Question: Please indicate a possible affordance area of the apple that can be used for eating
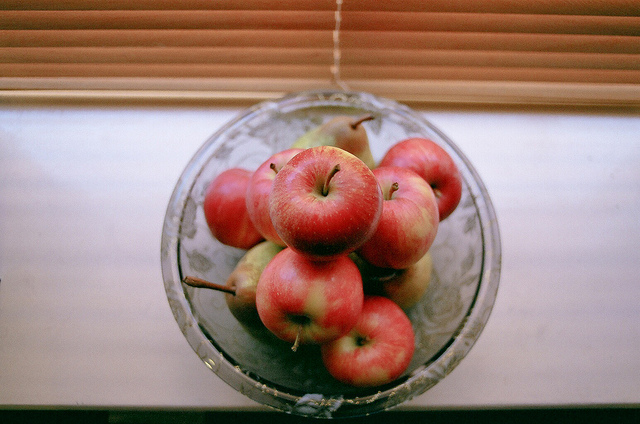
Answer: [203.5, 114.5, 463.5, 385.5]